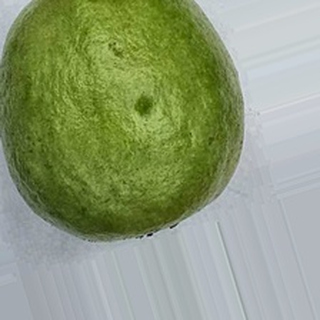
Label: healthy_guava